Flash welding

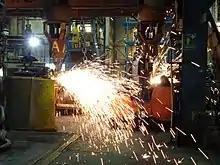
Flash welding and grinding of a new link in the hanging chain in Ramnäs, Sweden

According to a study published in Materials and Design, several parameters affect the final product. Flash time is the time that the arc is present. Upset time is the amount of time that the two pieces are pressed together. Flash time needs to be long enough to sufficiently heat the metal before it is pressed together. However, if it is too long, too much of the base metal begins to melt away. The upset time is critical in creating the desired mechanical properties of the finished weld. During the upset, any impurities in the base metal are pressed out creating a perfect weld. If the upset time is too short, some of the impurities may remain in the base metal creating a defective weld. The upset time is also crucial in the strength of the finished weld because it is during the upset that coalescence occurs between the two pieces of metal. If the upset time is too short, the two pieces of metal may not completely bond.